Sugar Hill (1994 film)

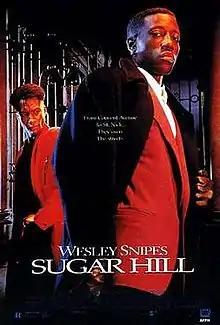
Theatrical release poster

Sugar Hill is a 1994 American crime drama film directed by Leon Ichaso and written by Barry Michael Cooper. It stars Wesley Snipes and Michael Wright as brothers Roemello and Raynathan Skuggs. Considered the second film of Cooper's "Harlem Trilogy" (after "New Jack City" and before "Above the Rim", released a month prior), it focuses on the two brothers who are major drug dealers in the New York City neighborhood of Harlem, specifically the namesake Sugar Hill.